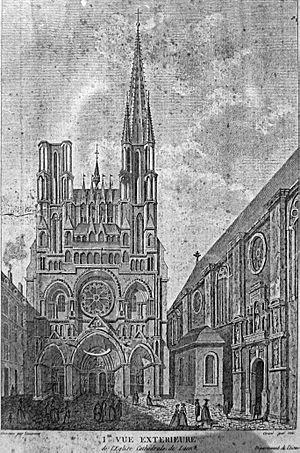
gravure de la Cathédrale Notre-Dame de Laon.
La cathédrale Notre-Dame de Laon est une église catholique située à Laon, dans le département de l'Aisne, en région Hauts-de-France.